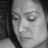
Emotion: neutral